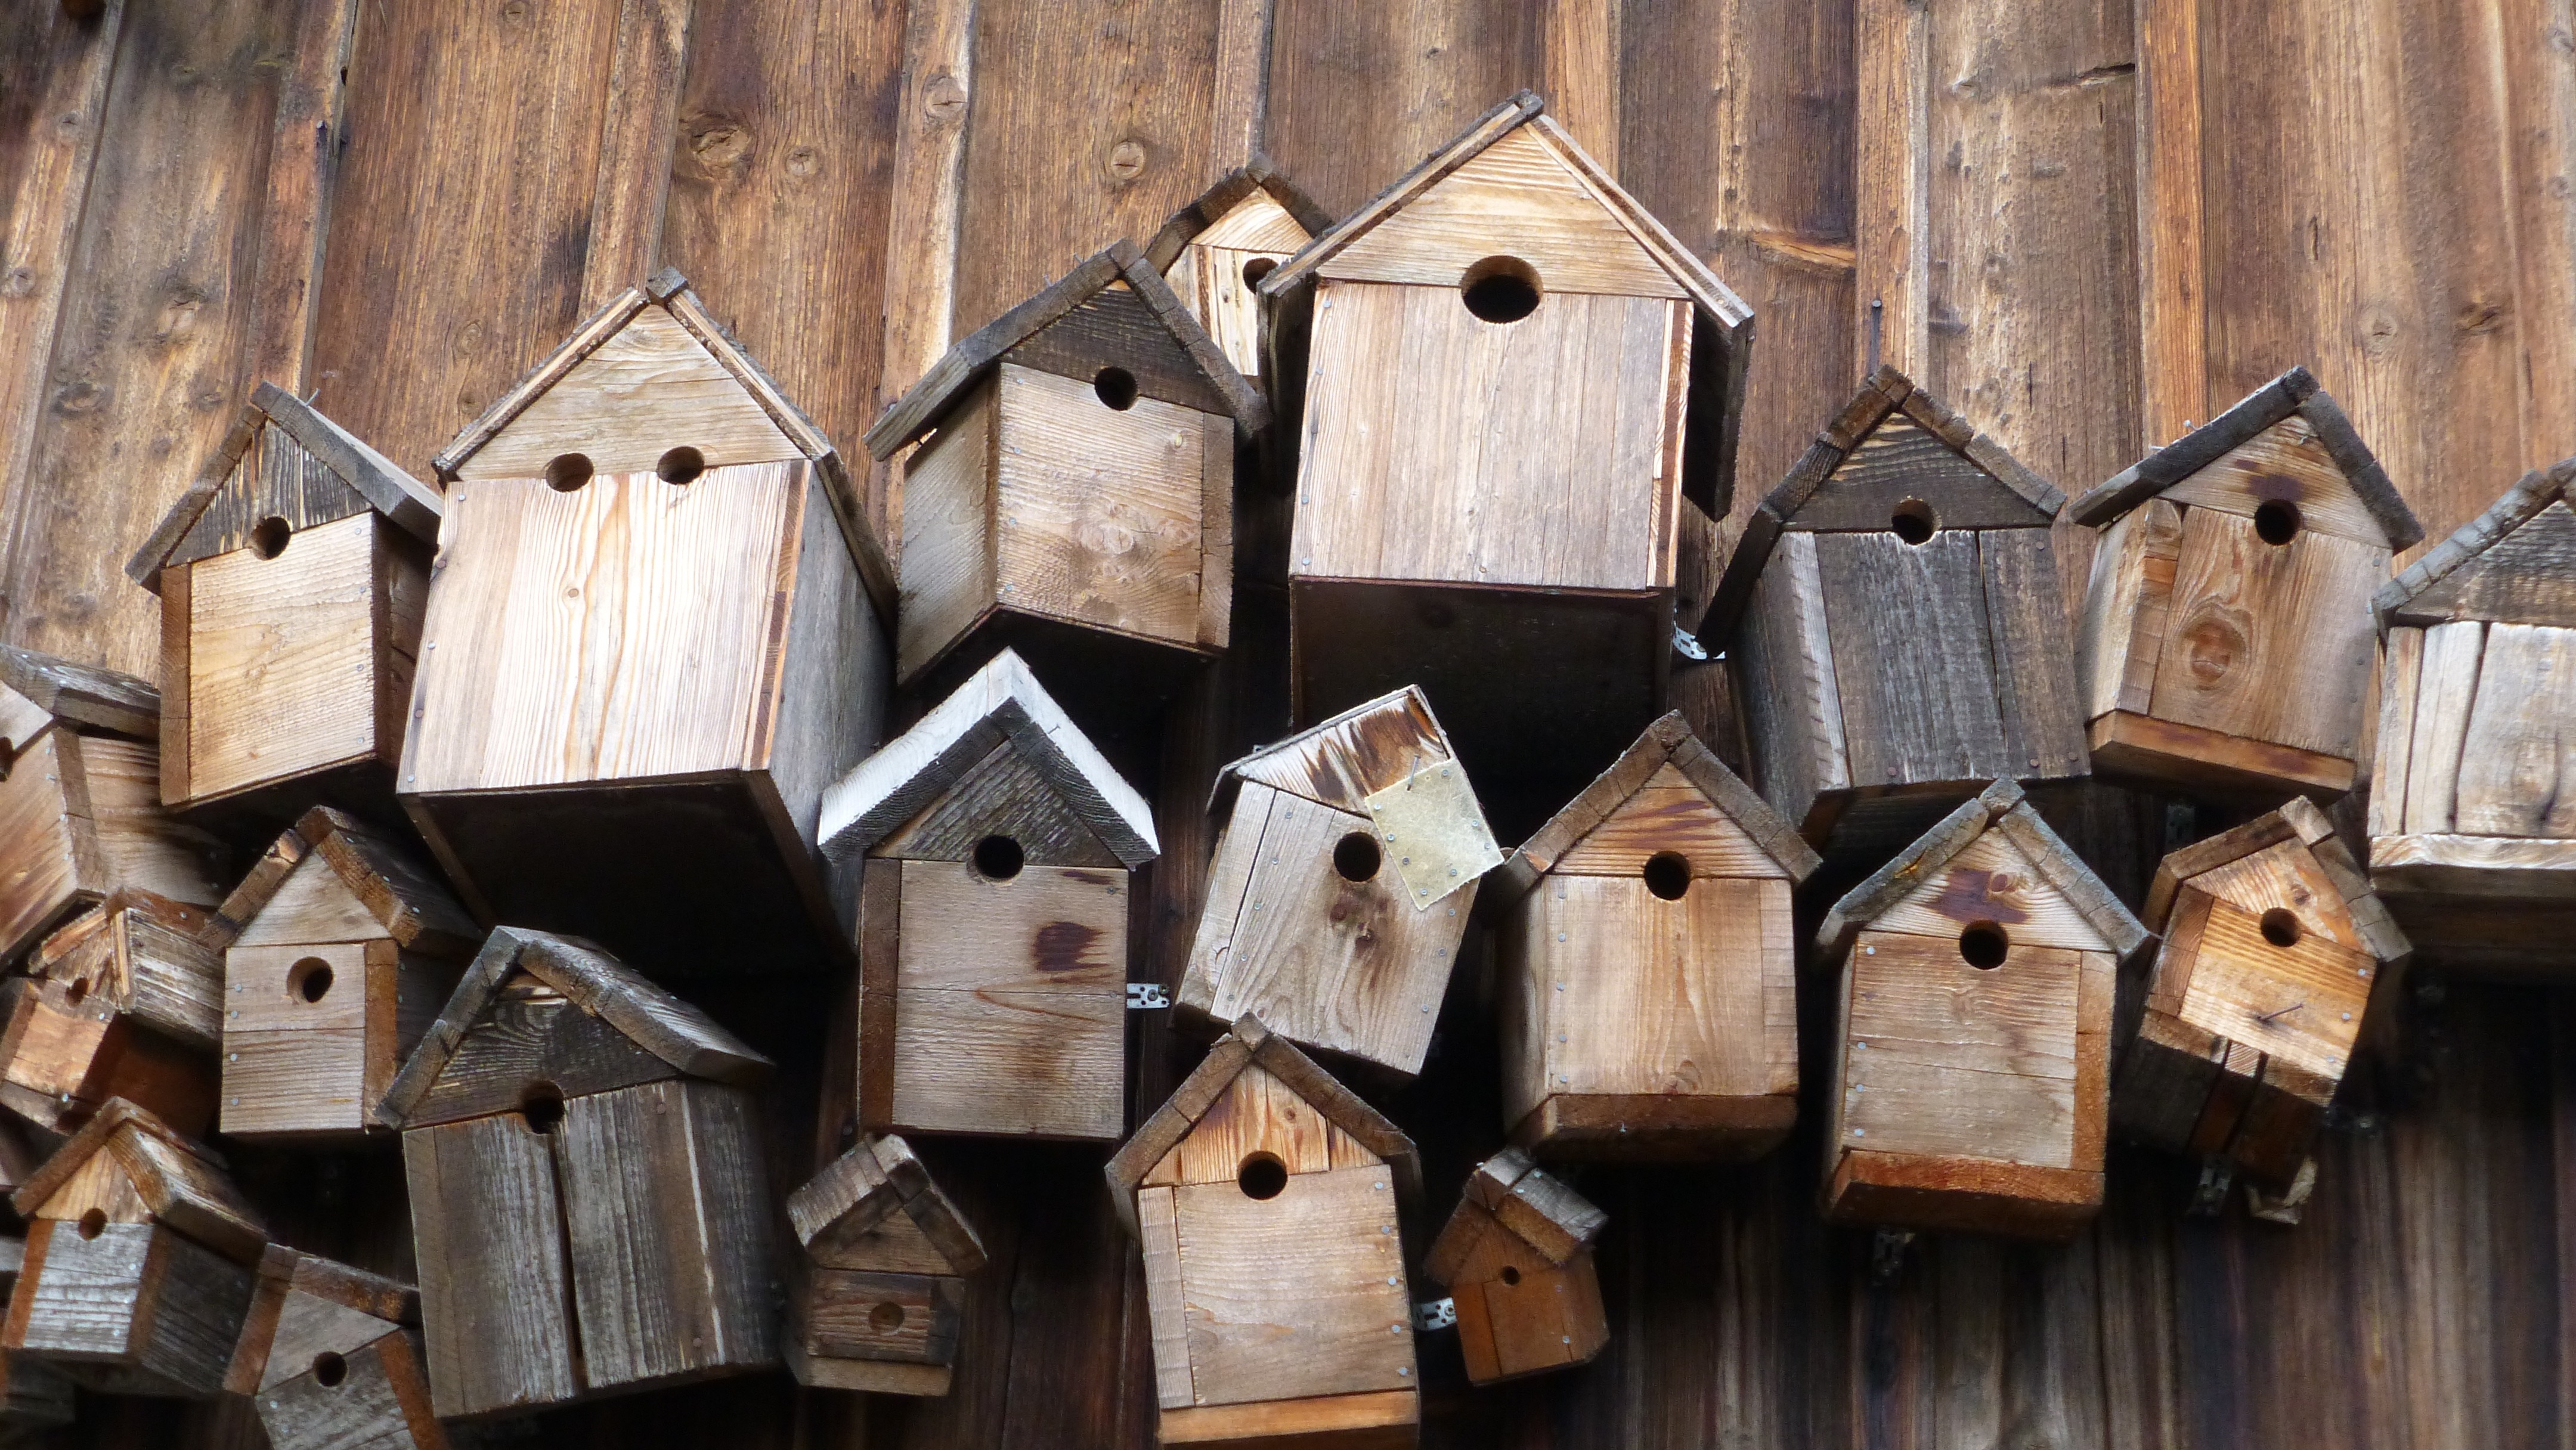
wood, brown, furniture, birdcage, bird feeder, man made object, allgau, nest boxes